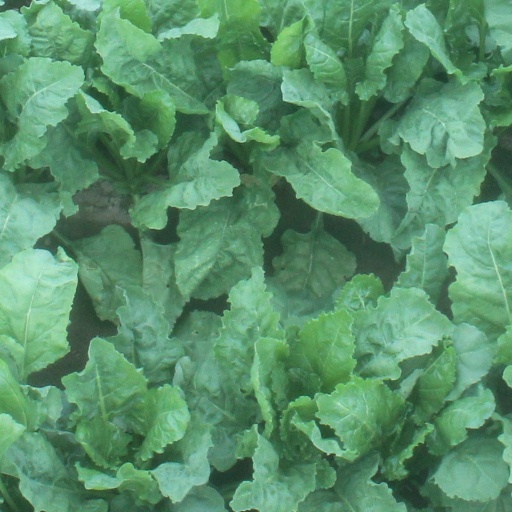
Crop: sugar beet